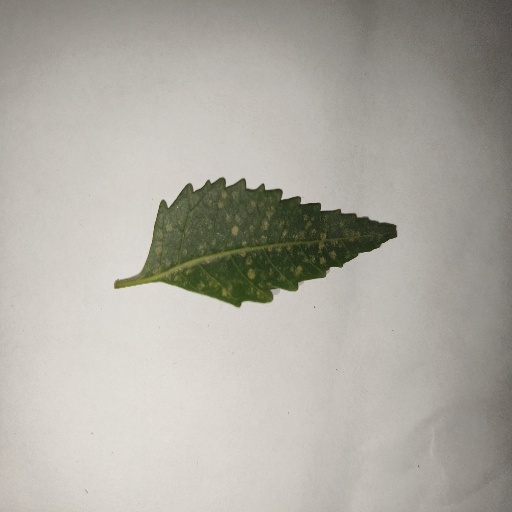
Species: Neem
Leaf condition: Powdery Mildew